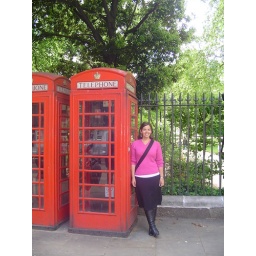
Me and the red phone booth in London